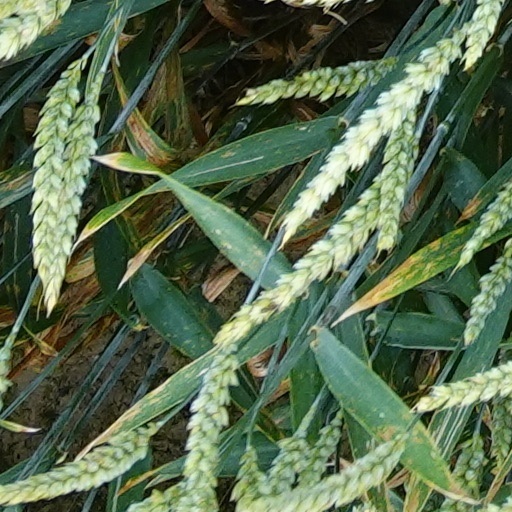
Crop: wheat